Question: How many giraffes appear in this photo?
Tambaya: Rakuman dawa nawane suka fito cikin hoto?
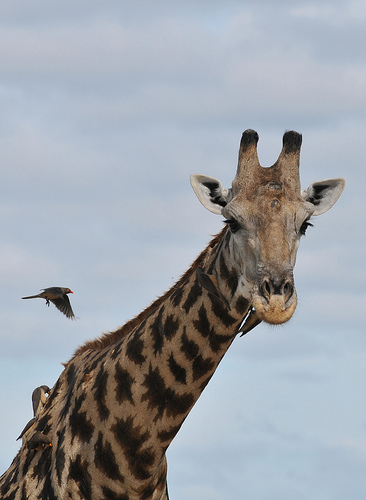
Answer: One.
Amsa: Ɗaya.